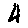
Label: 4